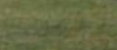
Surface type: grass